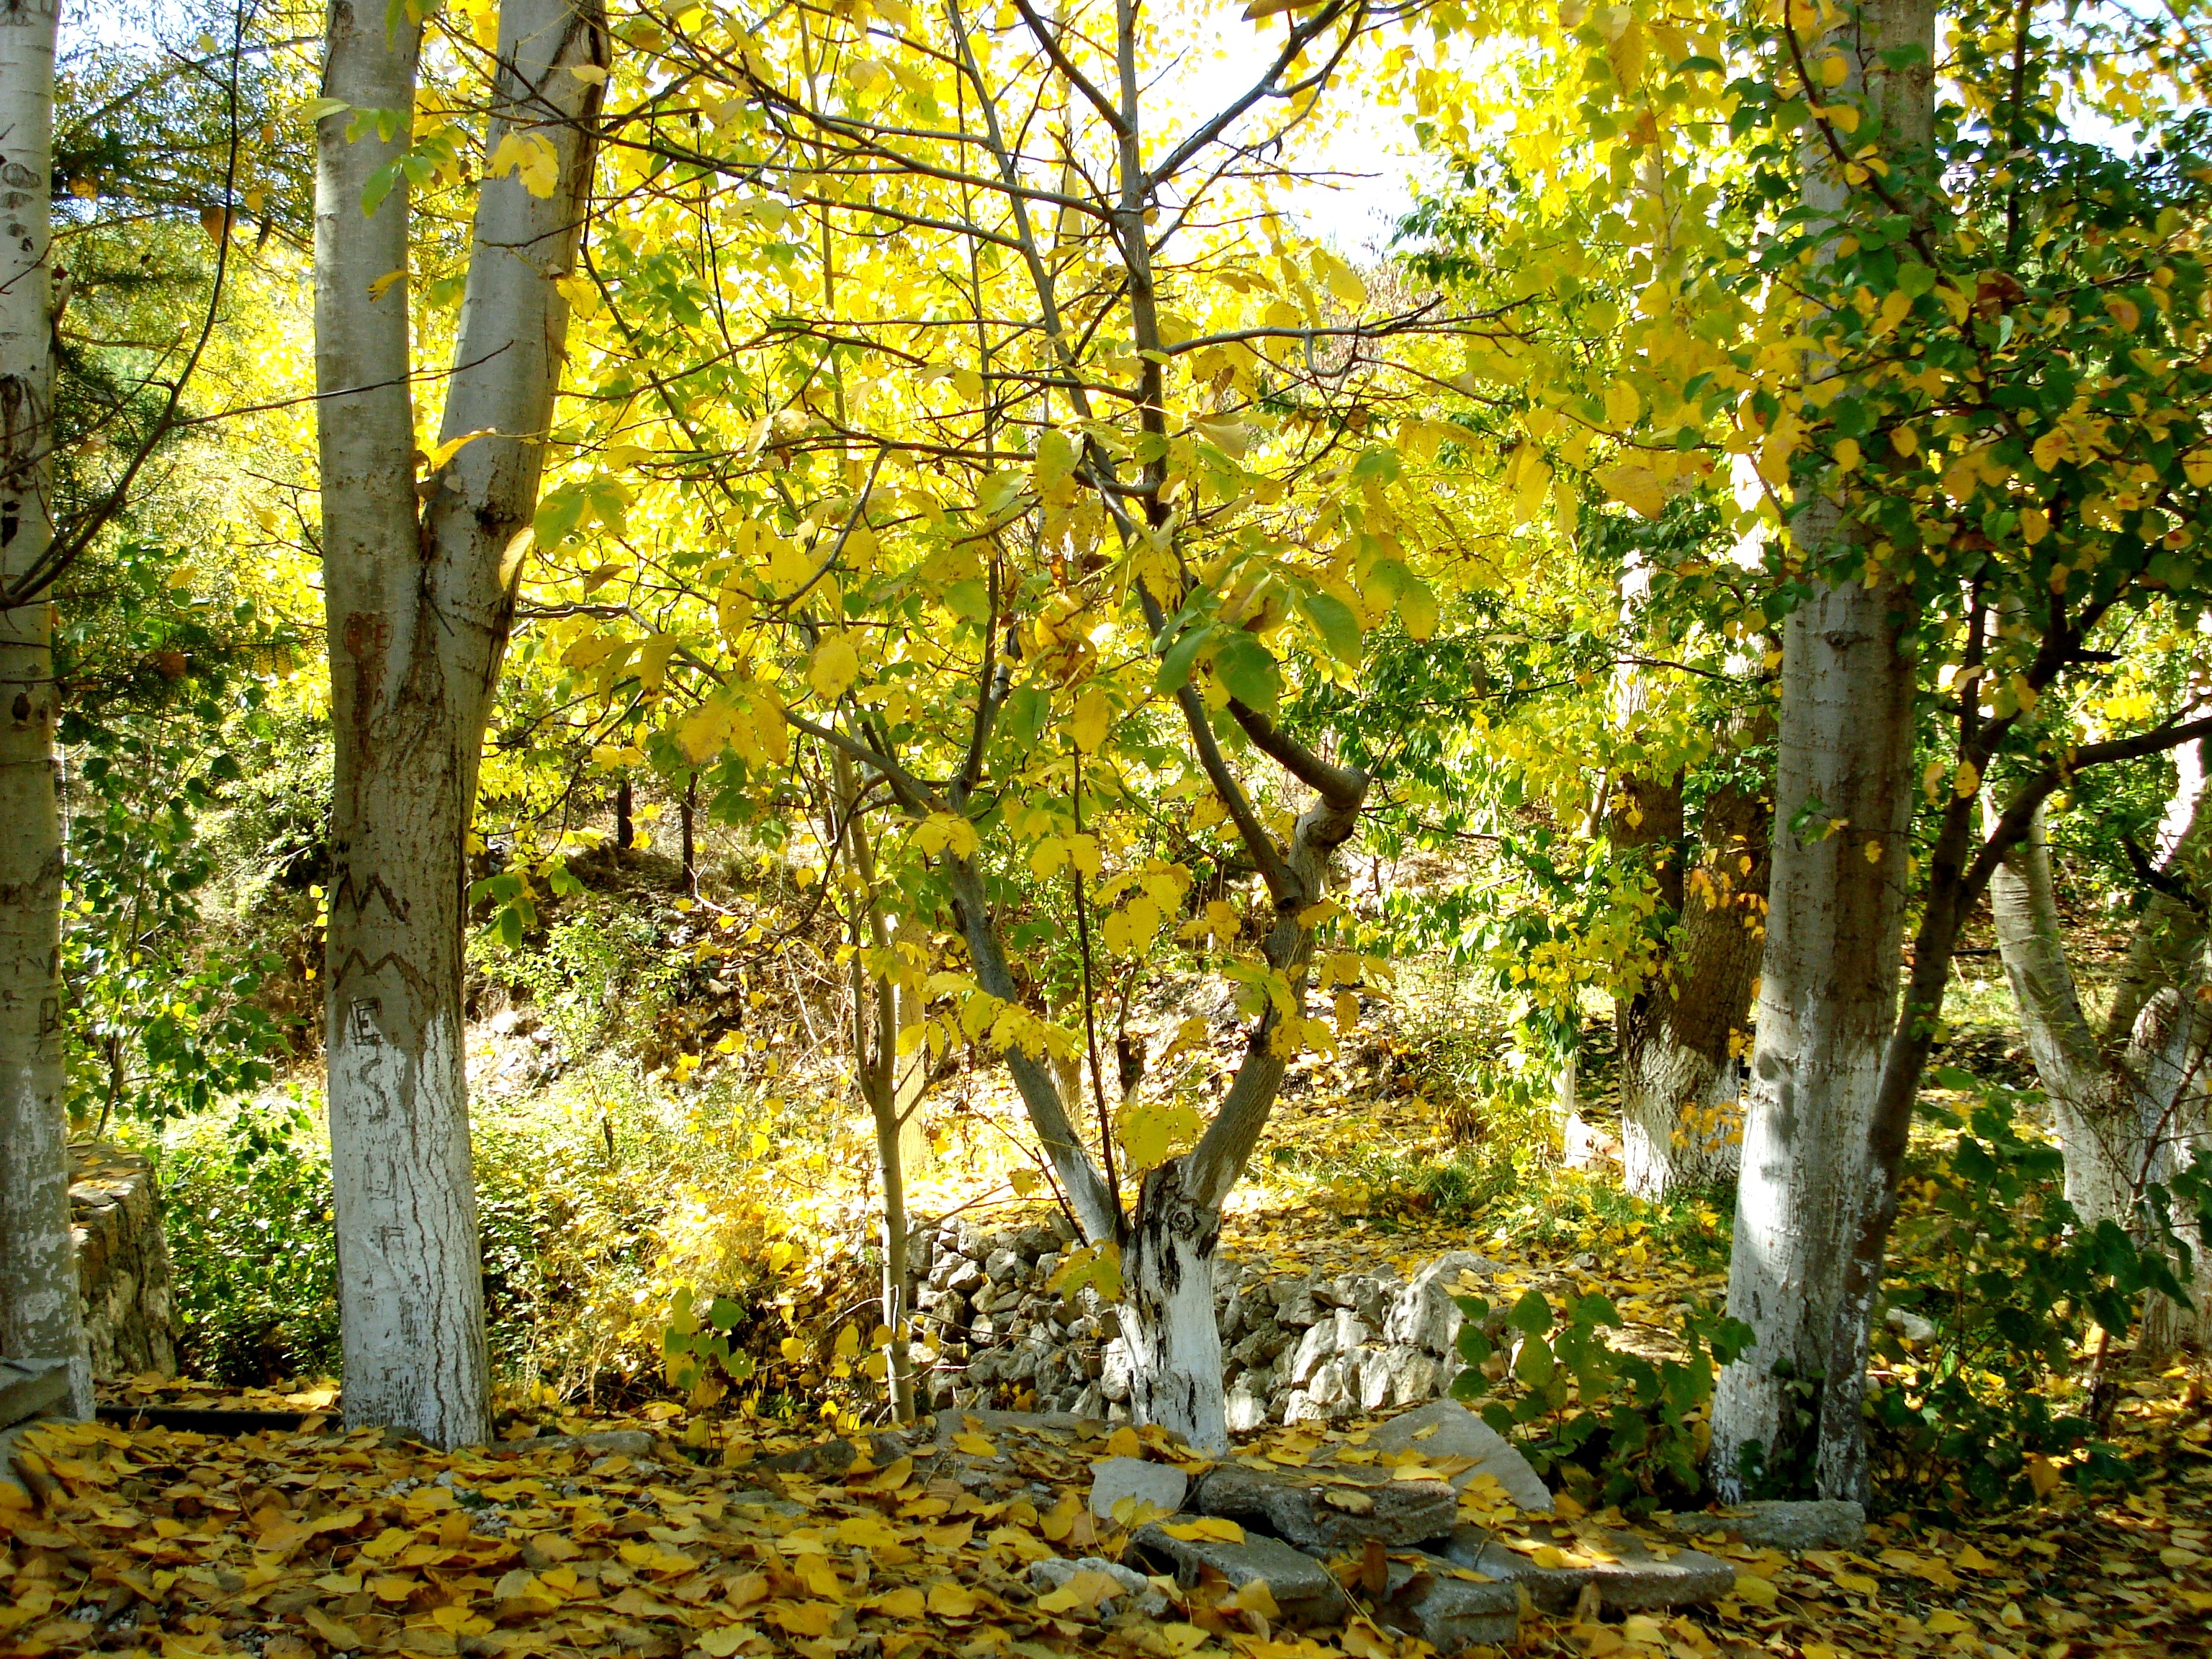
tree, nature, forest, wilderness, branch, plant, sunlight, leaf, trunk, environment, autumn, botany, agriculture, season, leaves, outdoors, woods, branches, deciduous, grove, woodland, habitat, ecosystem, organic, flowering plant, biome, natural environment, woody plant, temperate broadleaf and mixed forest, land plant